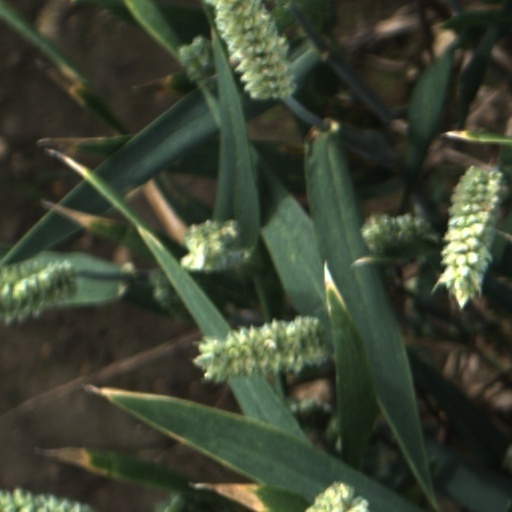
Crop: wheat